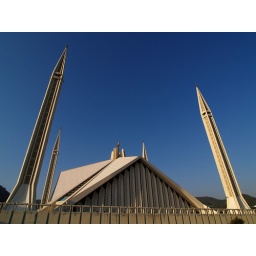
the splendid shah faisal mosque, tucked at a corner of islamabad, against backdrop of green hills and blue skies.